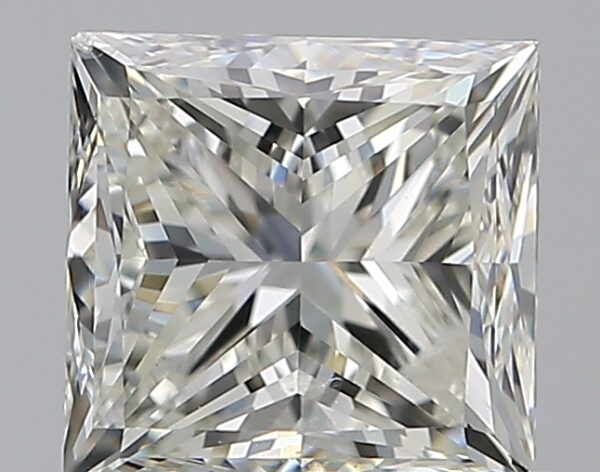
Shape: princess
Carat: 1
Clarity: SI1
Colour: K
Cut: GD
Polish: EX
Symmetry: GD
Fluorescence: N
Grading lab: GIA
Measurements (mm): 5.28 x 5.14 x 4.01